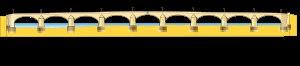
Le pont d'Orléans, dénommé pont Royal, puis pont National et, au cours de la Première Guerre mondiale, pont George-V, en l'honneur du roi d'Angleterre George V, est un pont voûté en maçonnerie franchissant la Loire à Orléans dans le département du Loiret en France. Il est situé à 1,2 km en aval du pont René-Thinat et 700 mètres en amont du pont Maréchal-Joffre, dans l'axe de la rue Royale sur la rive droite et de l'avenue Dauphine sur la rive gauche.